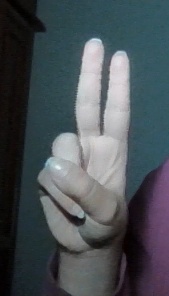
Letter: taa